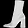
Label: Ankle boot